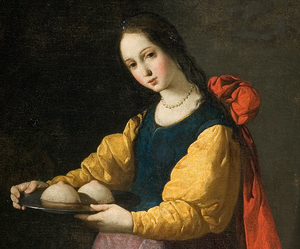
Santo Gato, littéralement « Sainte Chatte », est la désignation occitane d'Agathe de Catane. Ce glissement sémantique de Santa Agata, par aphérèse du a est le reliquat d'un folklore religieux très vivace au Moyen Âge ayant attribué à la martyre aux seins coupés des prétendus pouvoirs sur les éléments et les saisons.